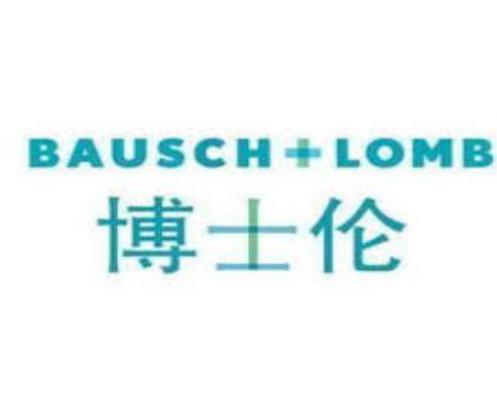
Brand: bauschlomb-2
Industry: Medical